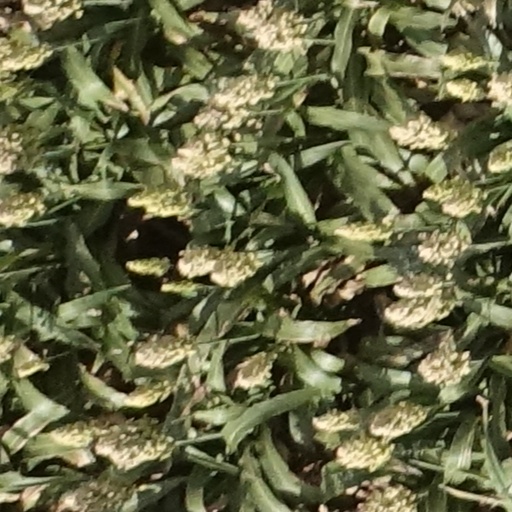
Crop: sorghum